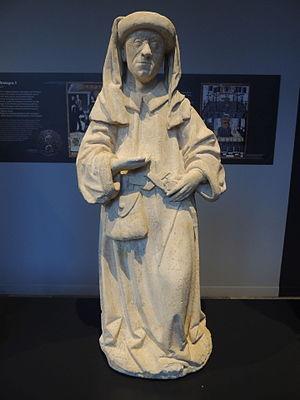
Statue de saint Matthieu (?) provenant de l'ancien couvent des Carmes de Nantes, en France conservée par le musée départemental Thomas-Dobrée à Nantes. A sa ceinture est accrochée une bourse de collecteur d'impôts, antithèse de l'aumonière.
Une aumônière est, à l'origine, une forme de bourse portée à la ceinture et contenant l'argent destiné à l'aumône. Par extension, c'est aussi le nom d'une spécialité gastronomique.
L'ancien couvent des Carmes de Nantes, est un couvent de l'ordre du Carmel fondé en 1318 à Nantes, en France, ville alors située dans le duché de Bretagne. Il a été progressivement détruit à partir de la Révolution française.